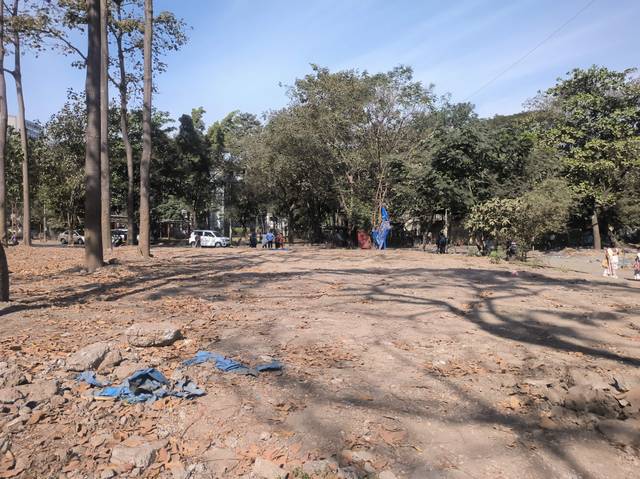
Region: India
Coordinates: 19.079, 72.916